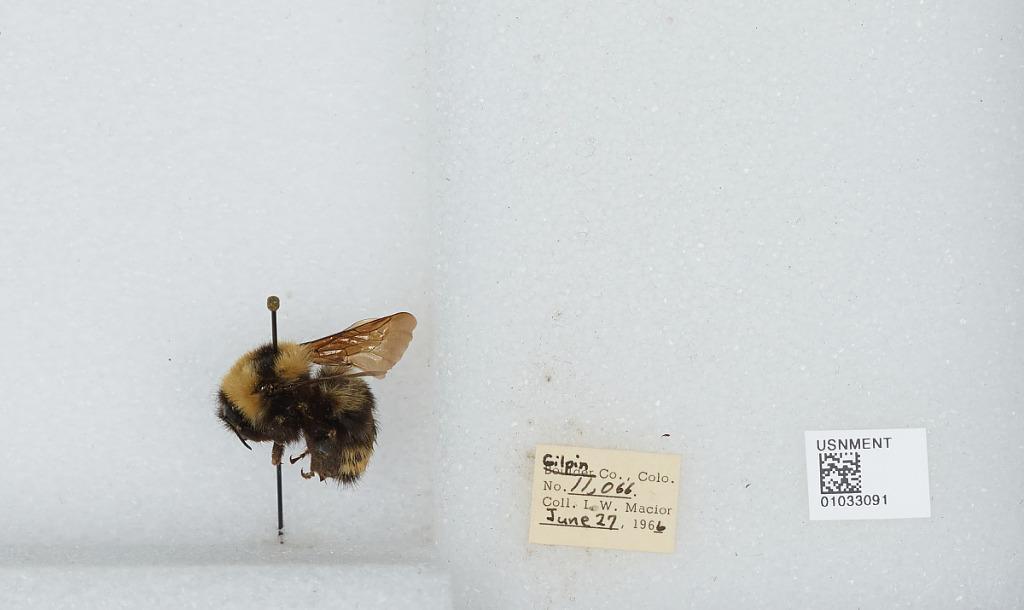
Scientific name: Bombus (Cullumanobombus) rufocinctus Cresson
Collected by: L. Macior
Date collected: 1966-6-27
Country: United States
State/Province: Colorado
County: Gilpin
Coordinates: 39.8908, -105.508